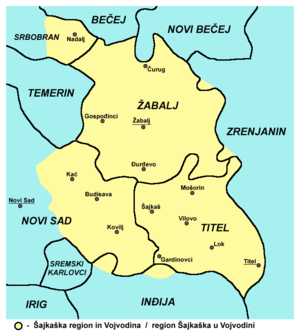
La Šajkaška, en serbe cyrillique Шајкашка, est une région géographique de la province autonome de Voïvodine, en Serbie. Elle est située au sud-est de la Bačka.